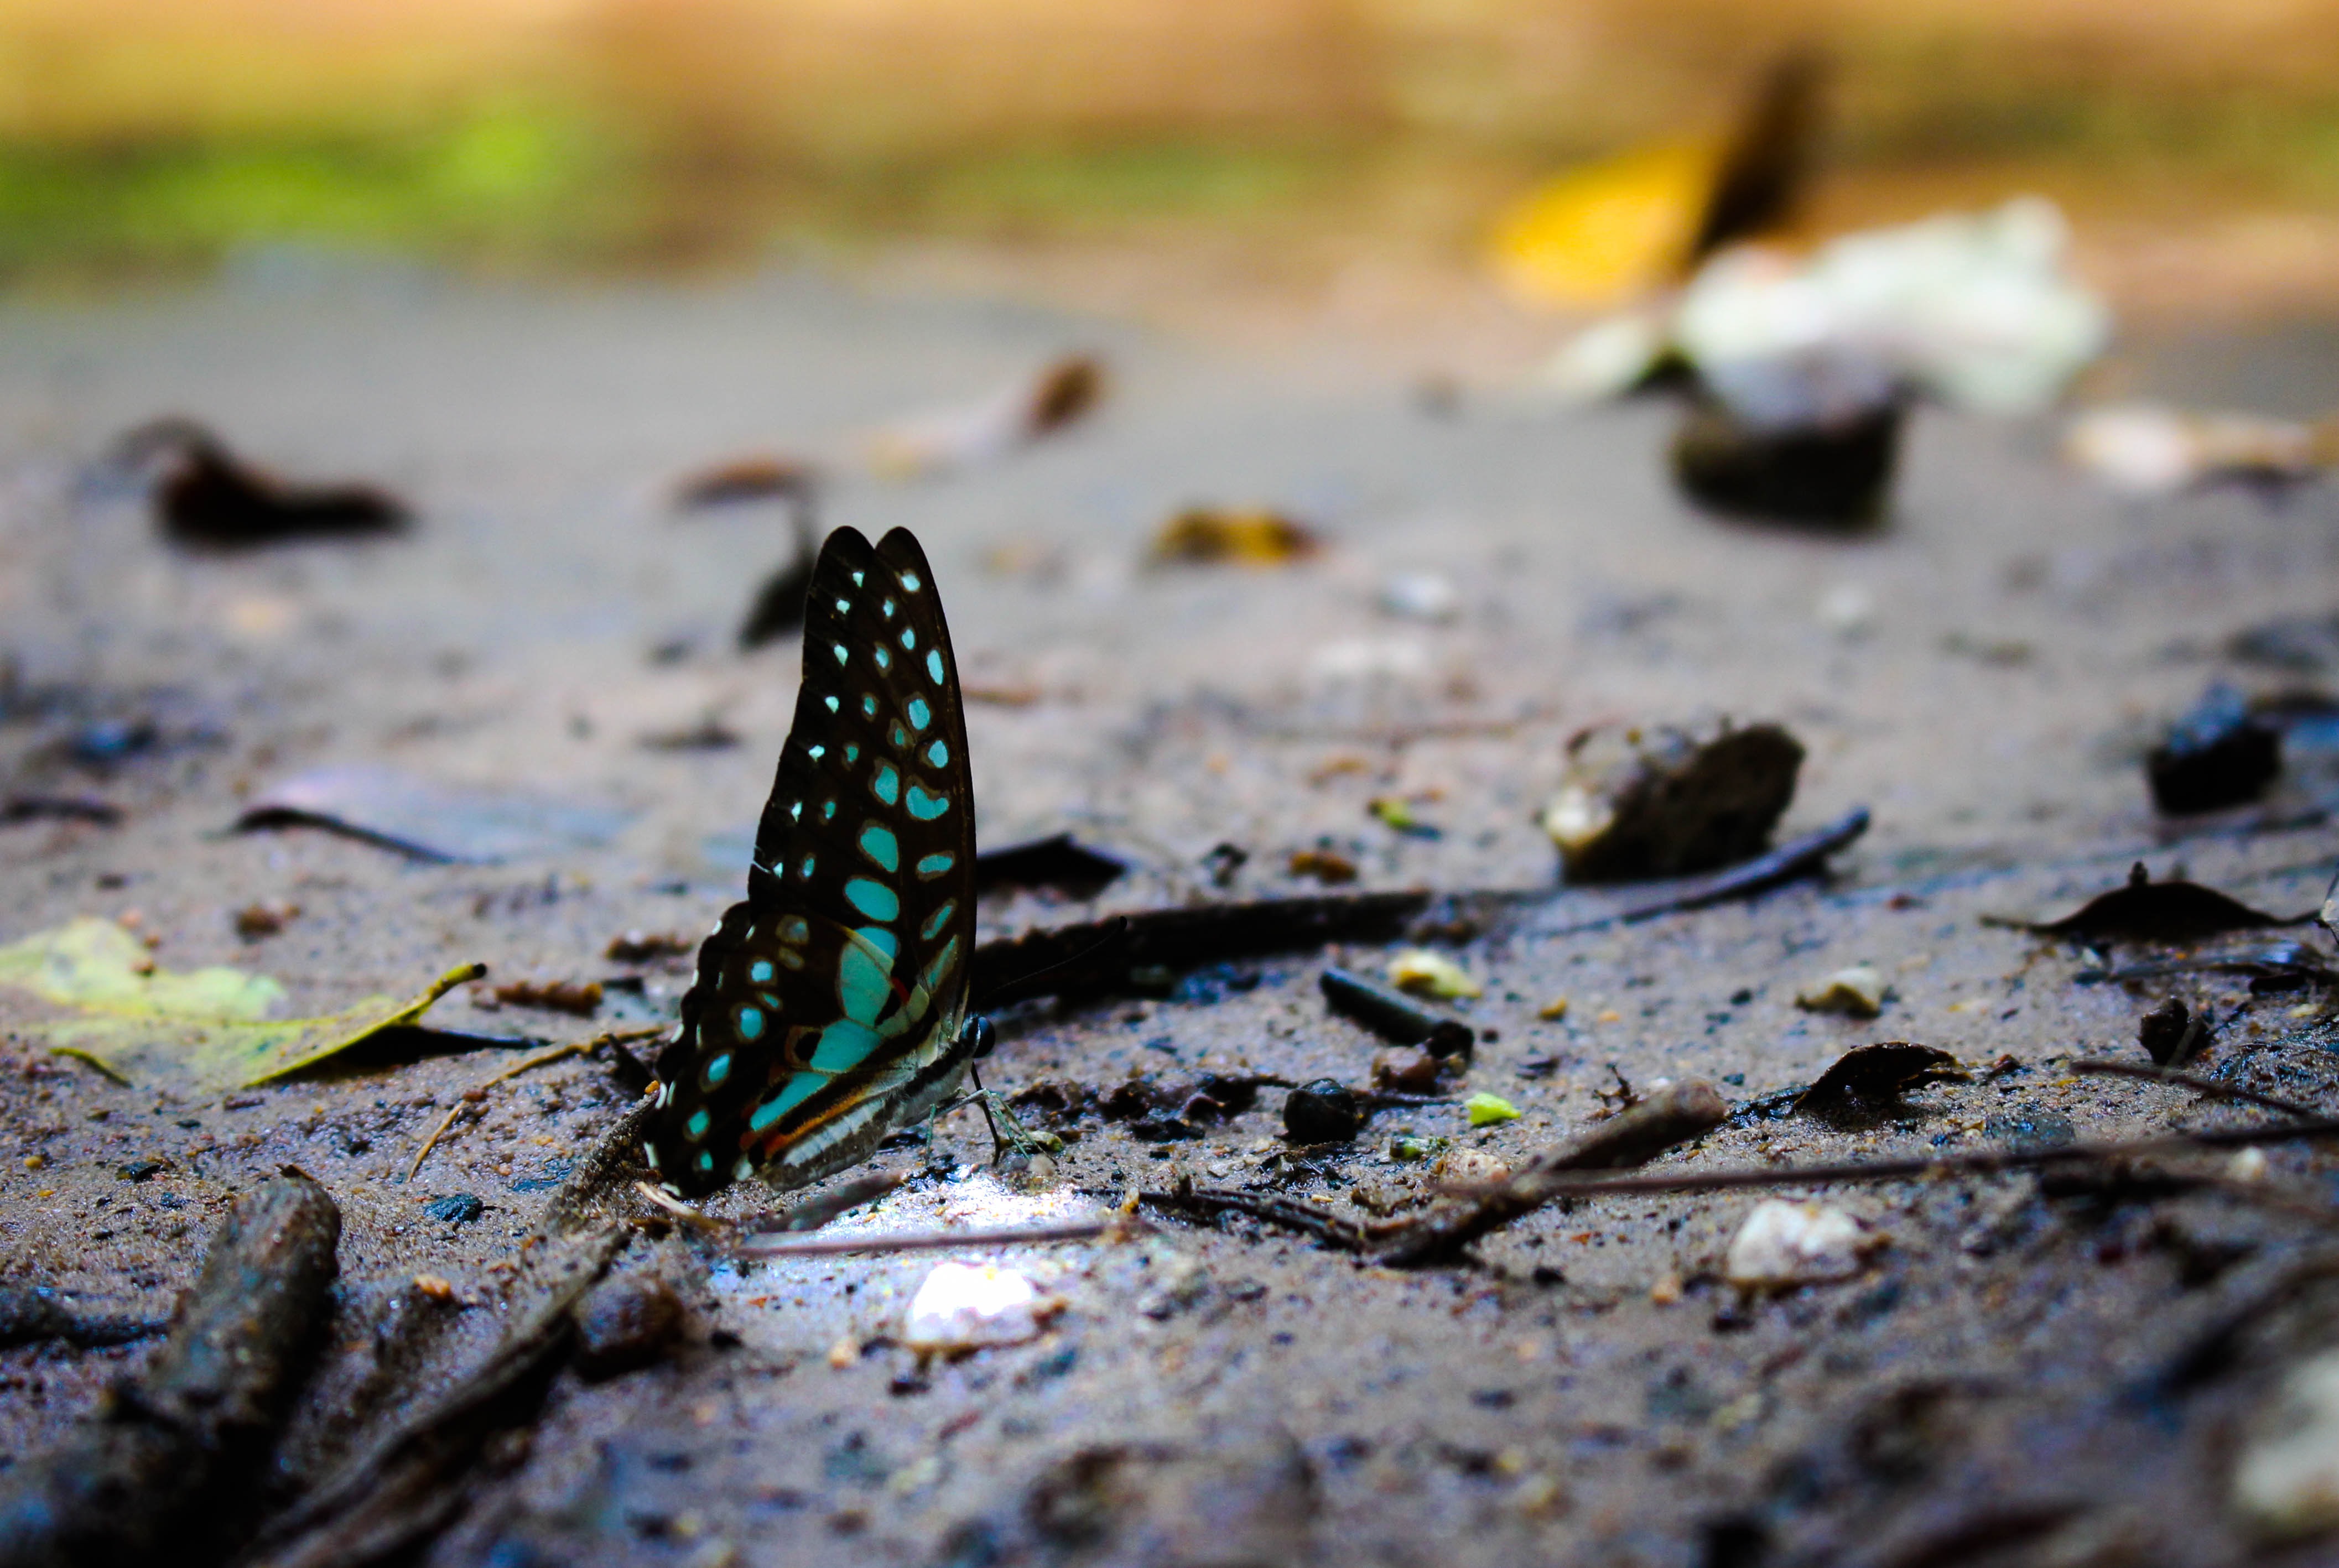
nature, photography, leaf, flower, wildlife, green, insect, butterfly, fauna, invertebrate, close up, macro photography, moths and butterflies